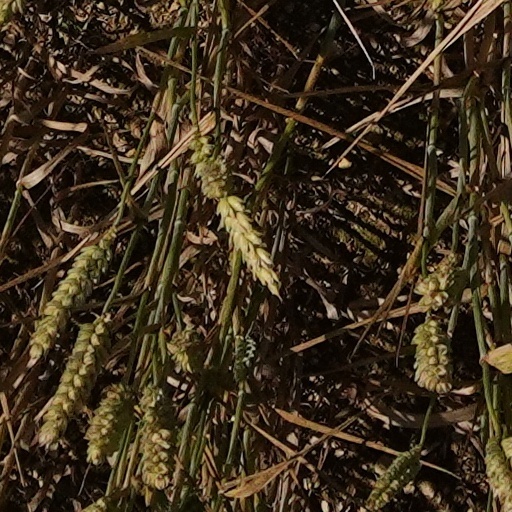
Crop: wheat